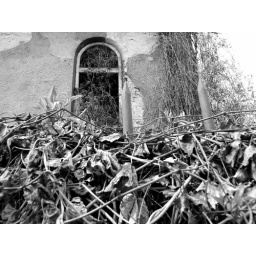
Lonely fences in black and white 8